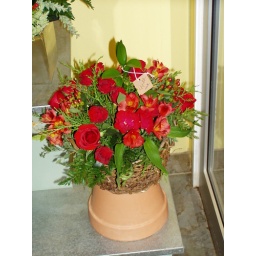
Sweetheart red roses in birds nest